Josh Faga

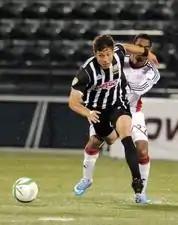
Josh Faga beats 2014 World Cup Veteran Jerry Bengston off the dribble

In December 2012 Faga attended a workout session with the Rochester Rhinos in the USL Pro and after the workout he was invited to the InfoSport's 13th annual Pro Soccer Combine in Florida. After the camp Faga signed a professional deal with the Rhinos on March 25, 2013. Faga then made his professional debut for the club on May 28, 2013, in the third round of the 2013 US Open Cup against the New England Revolution.